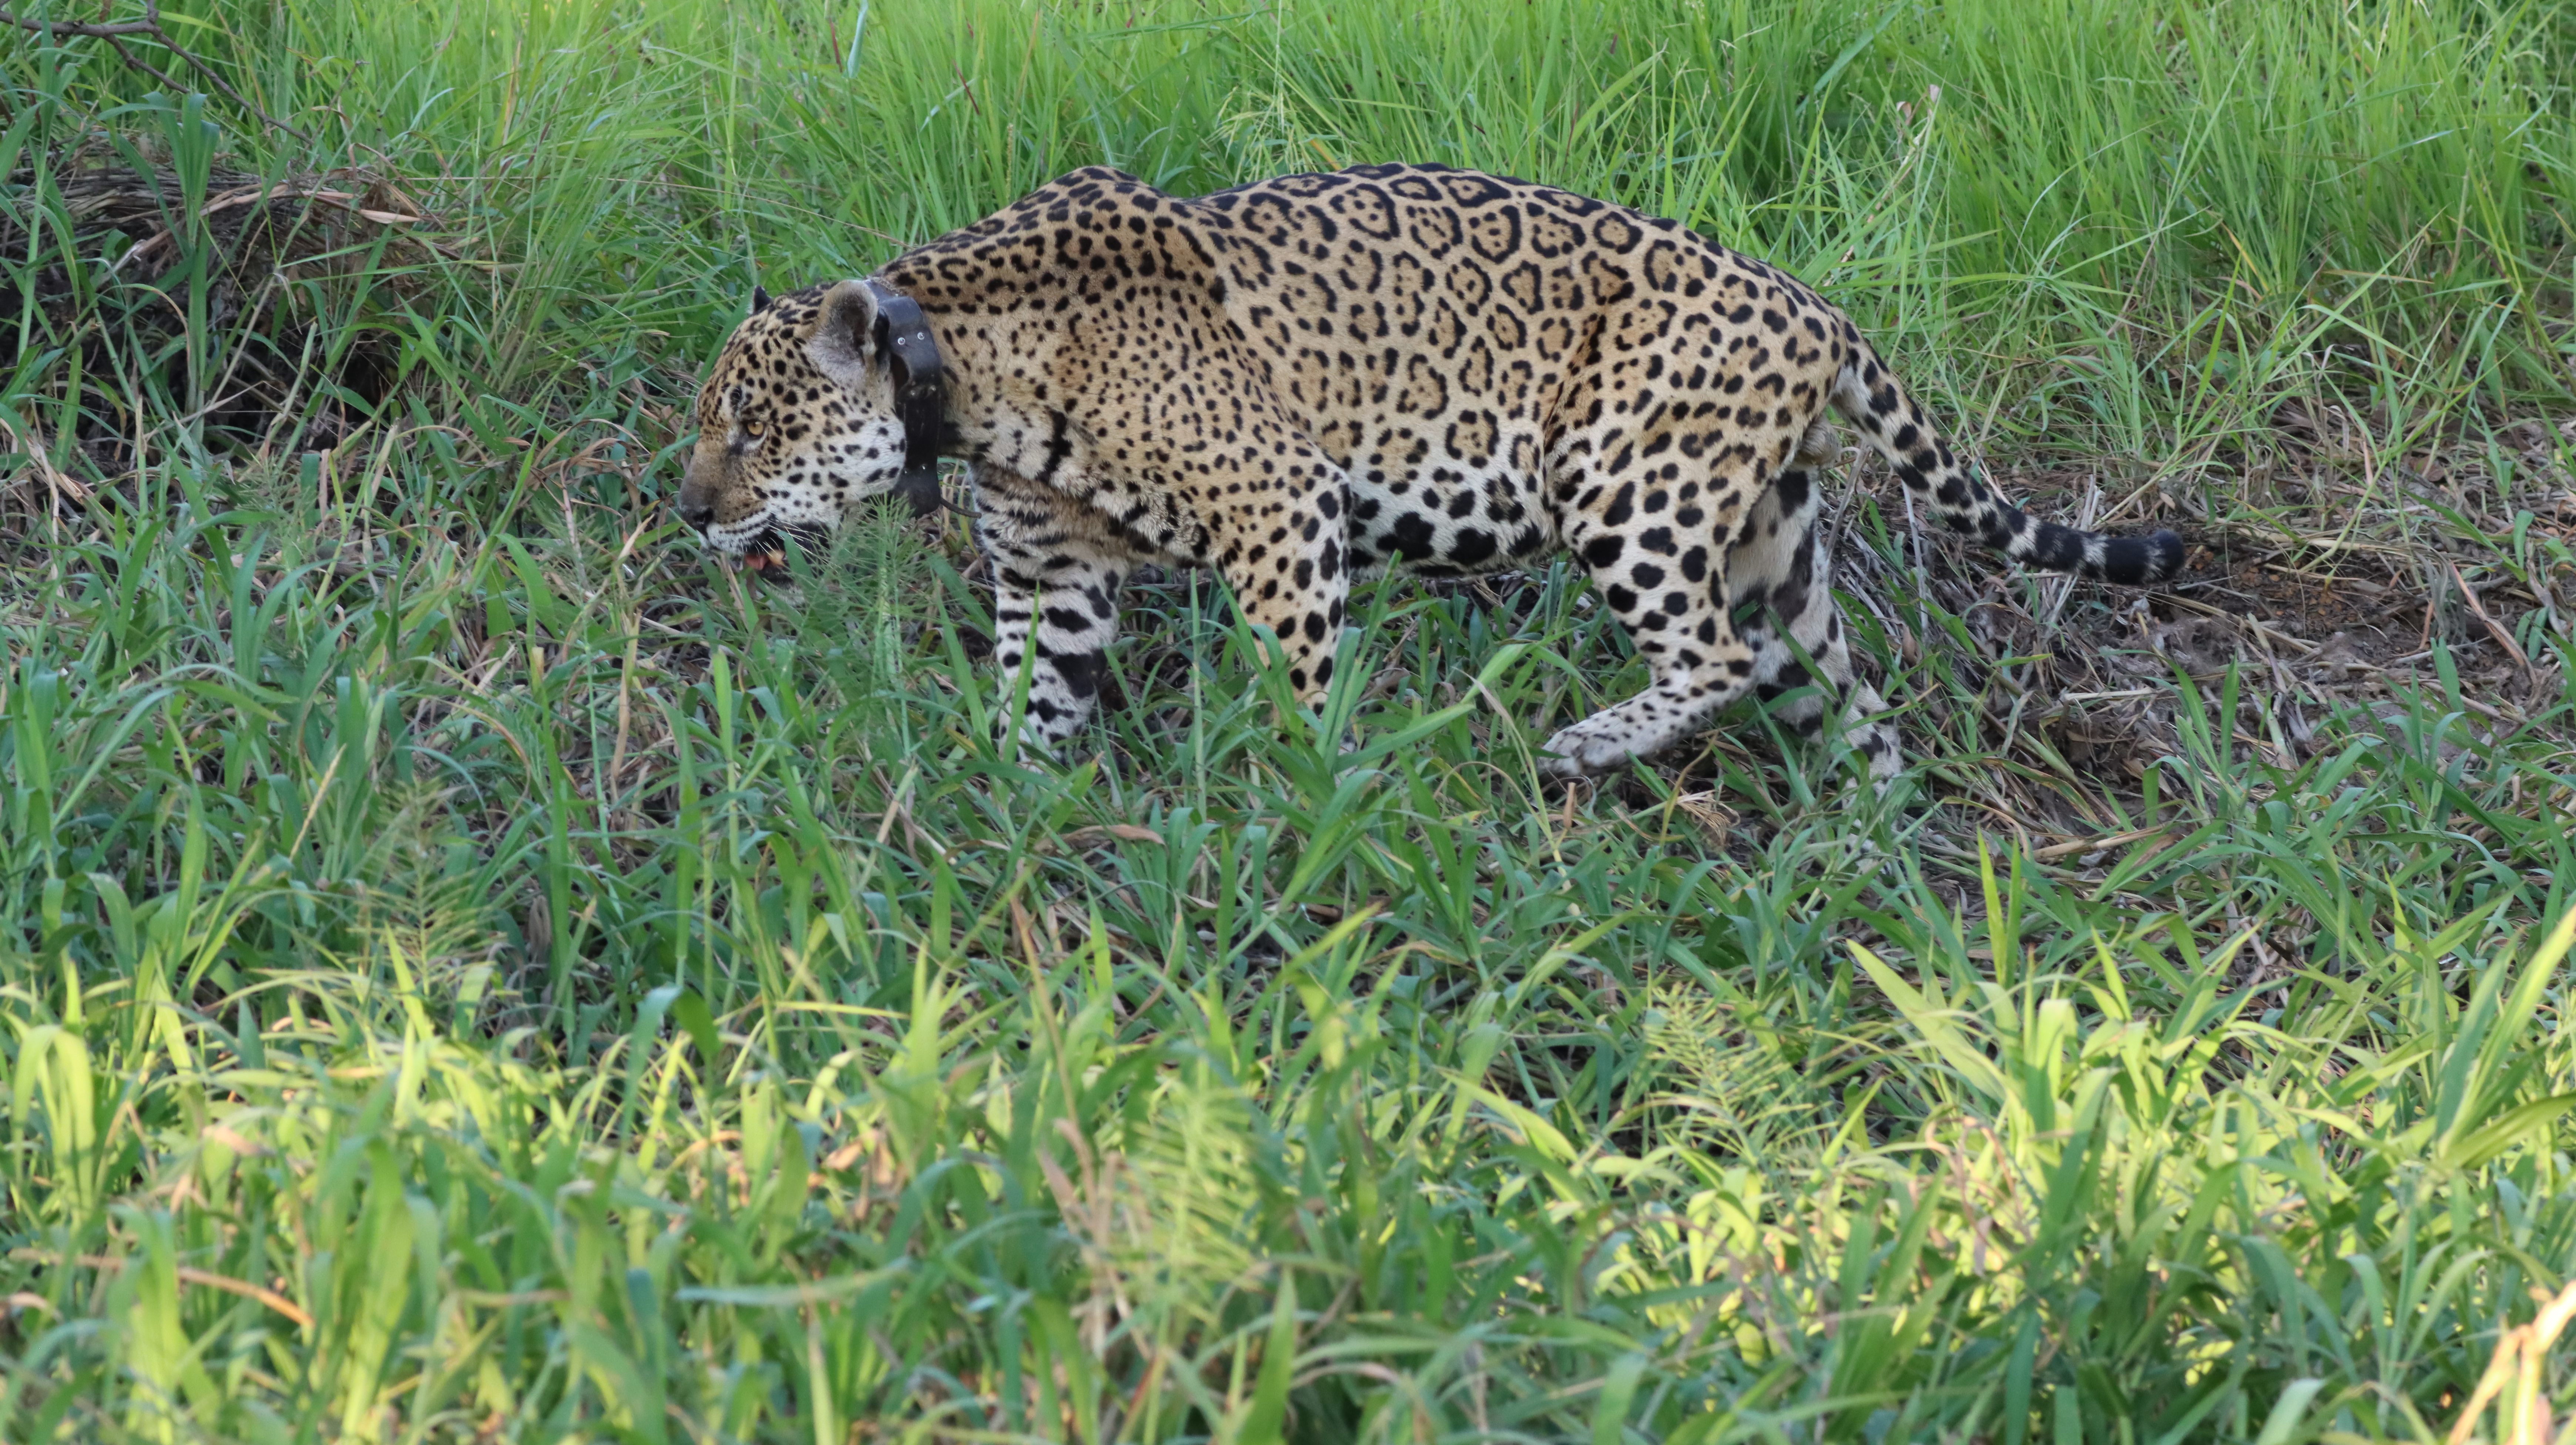
Jaguar: Ousado